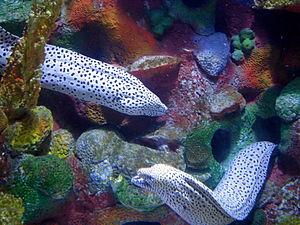
Les Gymnothorax sont un genre de murènes de la famille des Muraenidae.
Gymnothorax isingteena est une espèce de poissons de la famille des murènes trouvée dans les récifs coralliens des océans Indien et Pacifique. Elle est nommée à l'origine d'après son découvreur, John Richardson en 1845.